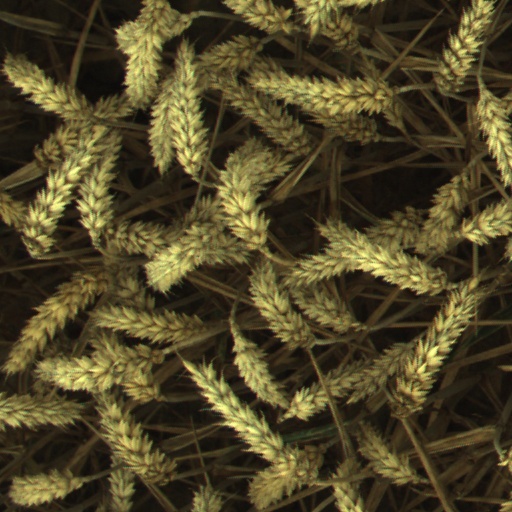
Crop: wheat